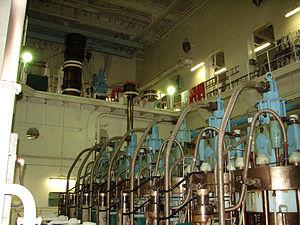
Moteur Diesel de propulsion du VLCC Algarve